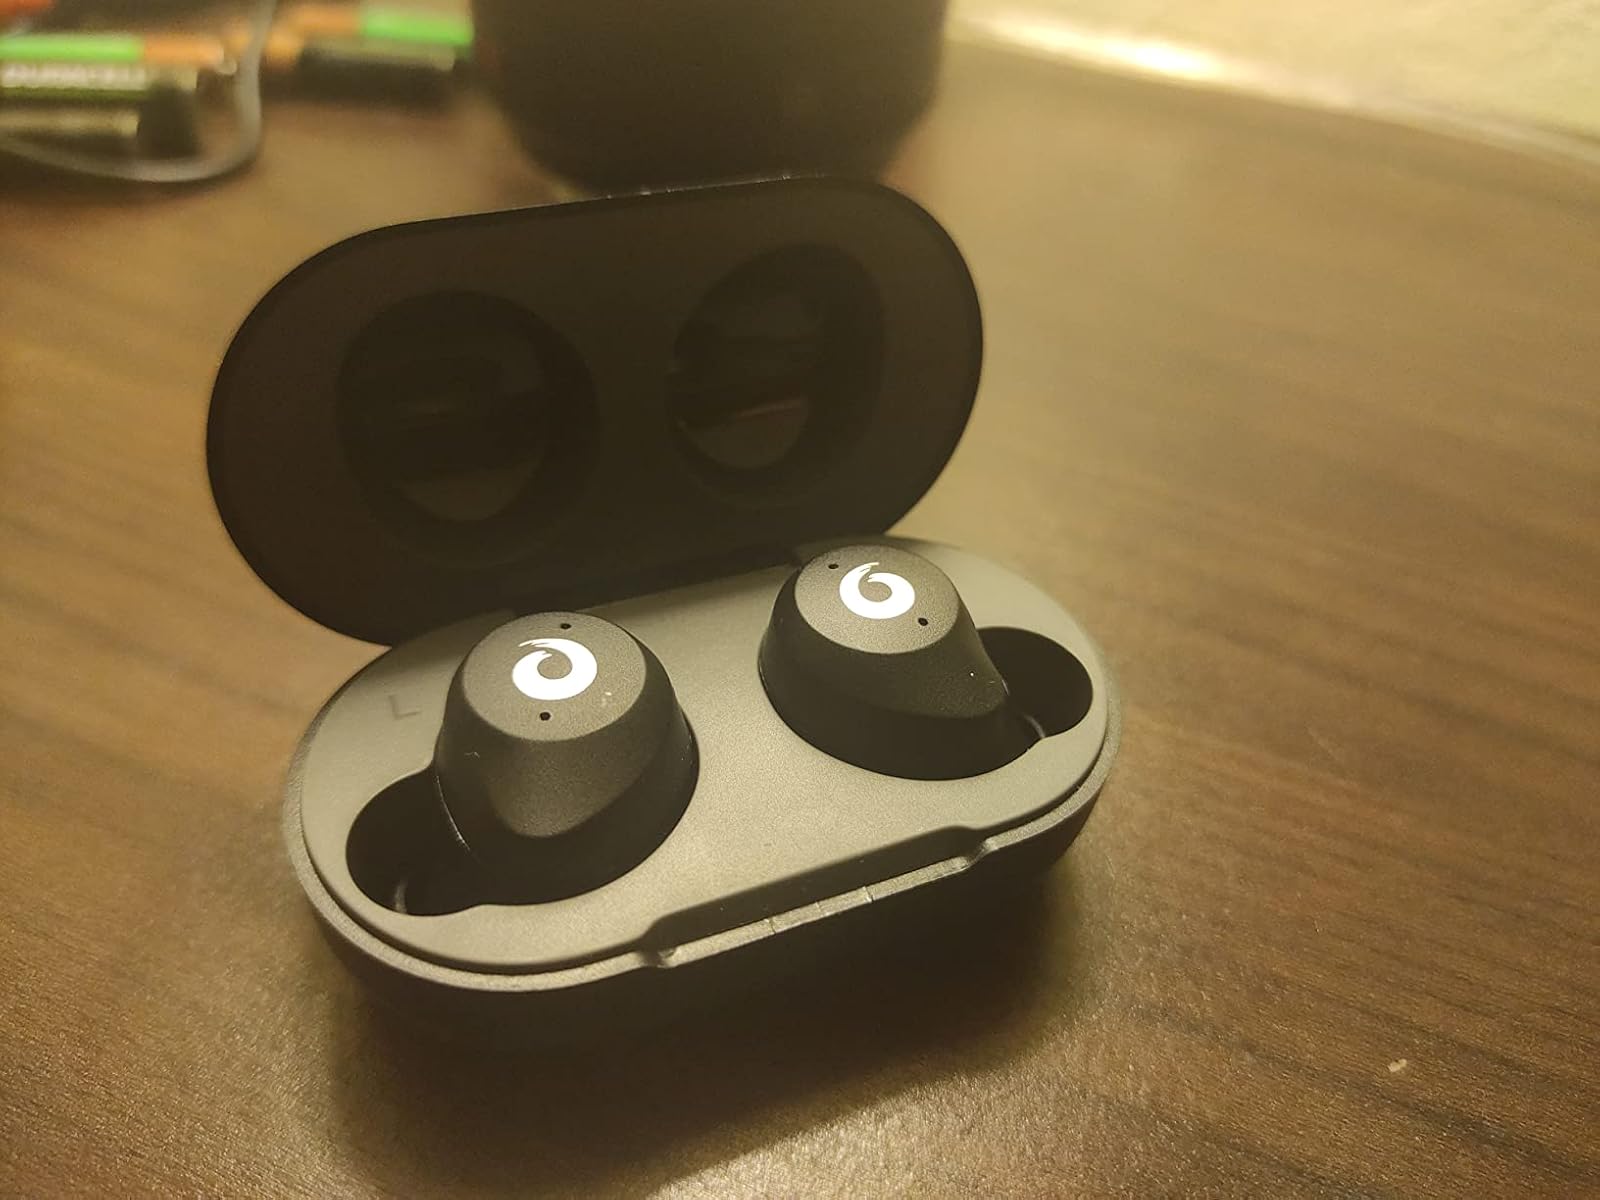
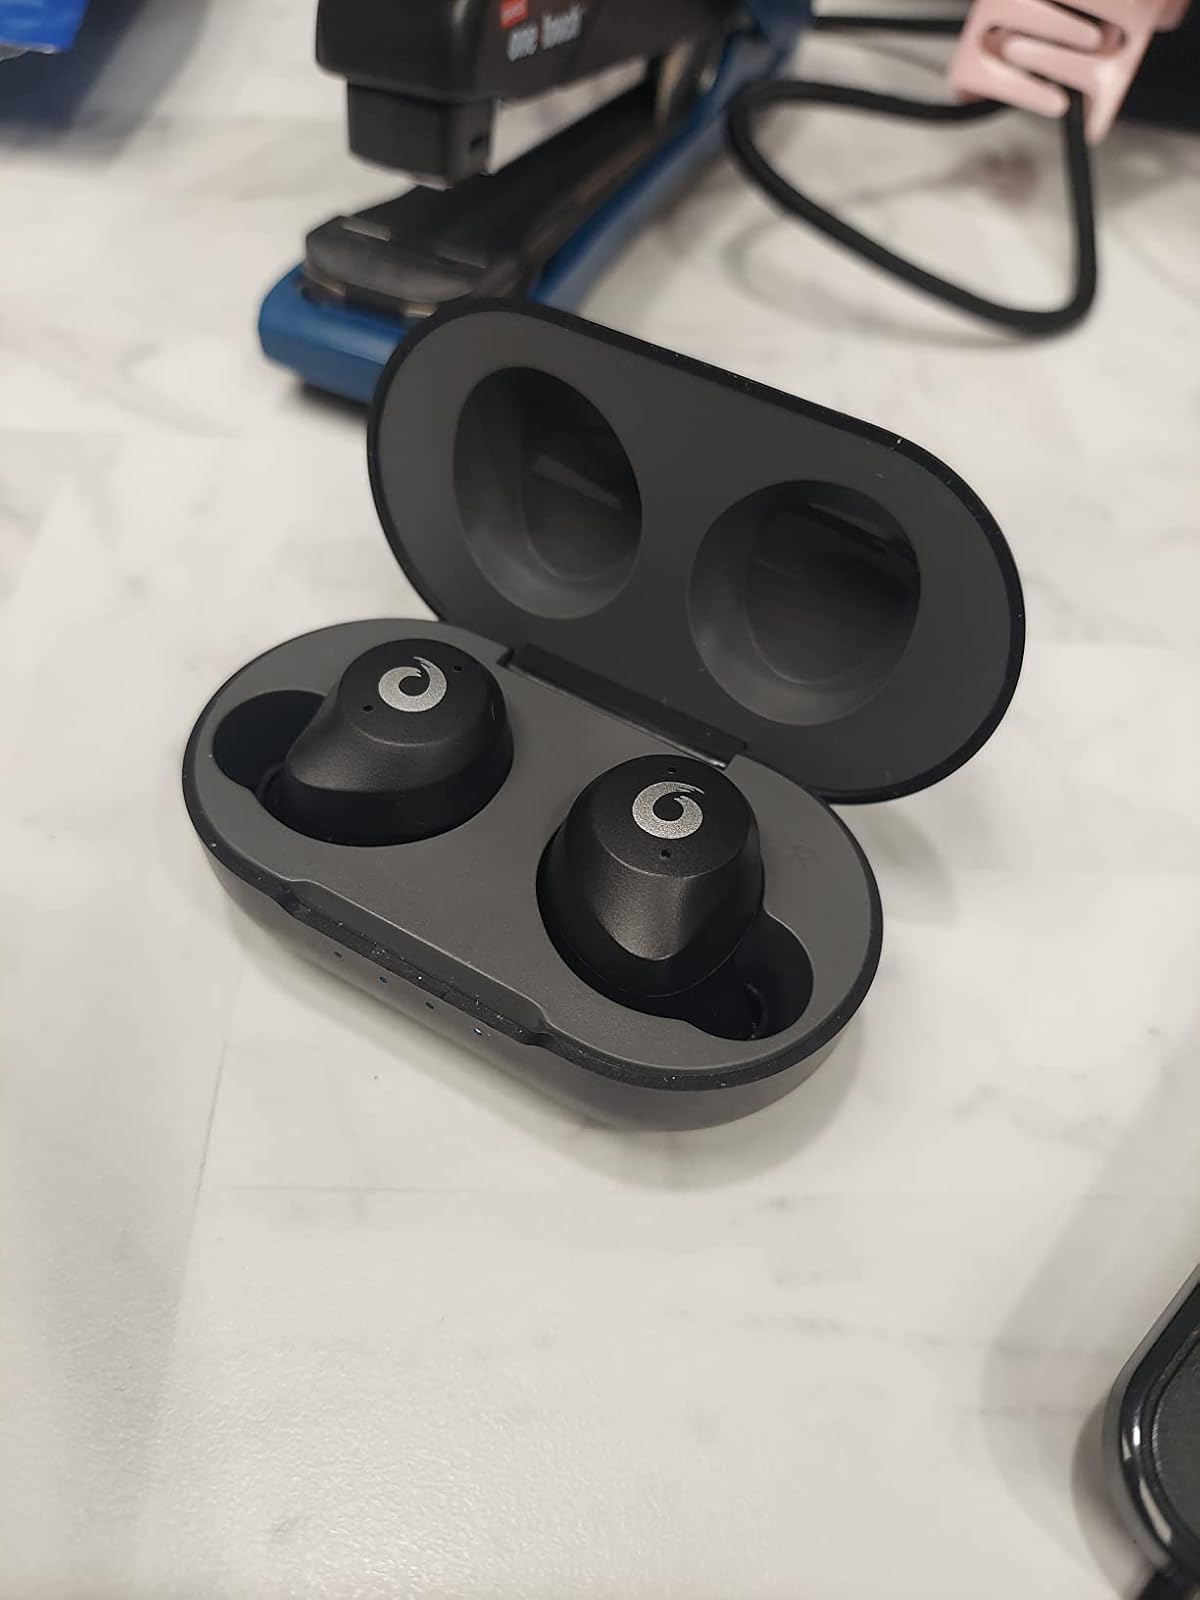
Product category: earbuds
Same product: yes